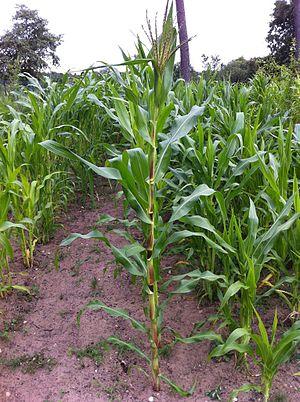
Rafle de maïs ""Southern dent"" teintée de rouge."
Le maïs, appelé blé d’Inde au Canada, est une plante herbacée tropicale annuelle de la famille des Poacées, largement cultivée comme céréale pour ses grains riches en amidon, mais aussi comme plante fourragère. Le terme désigne aussi le grain de maïs lui-même.